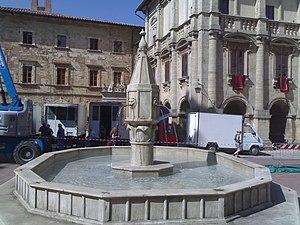
Tentation est le deuxième tome de la saga Twilight de Stephenie Meyer mettant en scène une humaine, Bella Swan, amoureuse d'un vampire, Edward Cullen. Il sera adapté au cinéma sous le titre New Moon, faisant suite à l'adaptation du tome précédent, Twilight, chapitre I : Fascination.
La saga Twilight, d'abord publiée en France sous le nom de Saga du désir interdit, est une série de romans fantastiques et sentimentaux de Stephenie Meyer publiés entre 2005 et 2020. Elle est composée de quatre tomes principaux intitulés Fascination, Tentation, Hésitation et Révélation, et a fait l'objet d'une adaptation cinématographique entre 2008 et 2012 ; en 2020 sort un roman supplémentaire, Midnight Sun, qui est la réécriture du premier tome du point de vue d'un autre personnage.